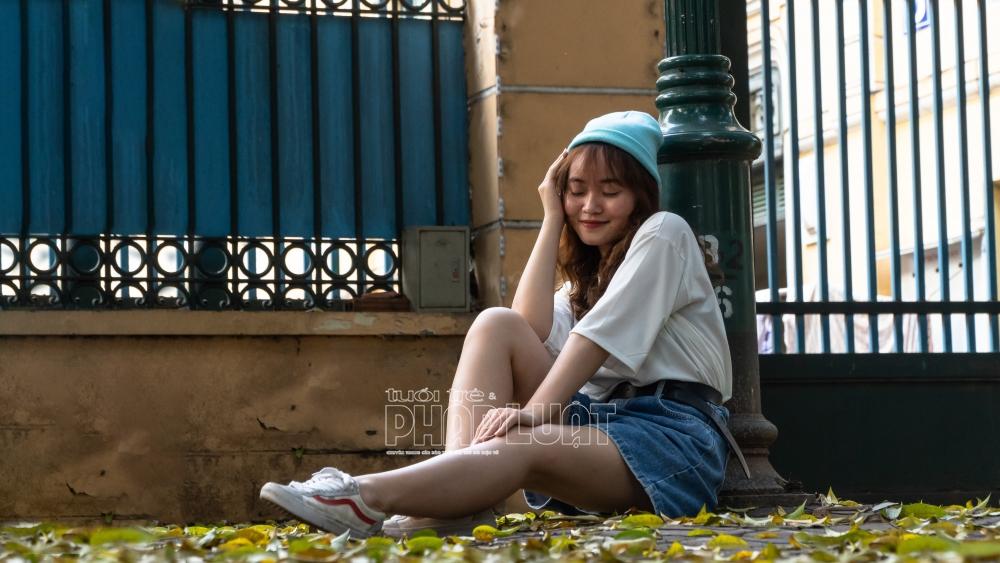
có nhiều chiếc lá vàng xuất hiện ở xung quanh của cô gái